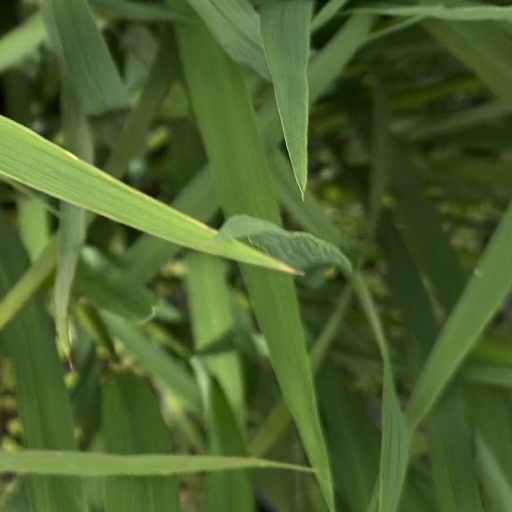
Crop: rice